Mugamoodi

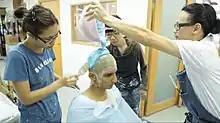
Jiiva during an 8-hour head casting session in Hong Kong for make up for his character "Bruce Lee/Mugamoodi"

Mysskin wrote "Mugamoodi"'s story in 2005. In September 2008, it was reported that Suriya signed a film titled "Mugamoodi" (Mask), which will be directed by Mysskin and produced by UTV Motion Pictures. It was reported that A. R. Rahman would compose the music for the film. The film was reported to be made on a budget of 35 crore, as the film involved extensive computer graphics and visual effects. Suriya was also intended to learn martial arts for the film. In July 2009, Suriya opted out due to schedule conflicts and it was reportedly that Vishal would play the role. As the project remained dormant, Mysskin moved on to script a horror film. Later, it was reported that Jiiva would play the main lead, who liked the concept.